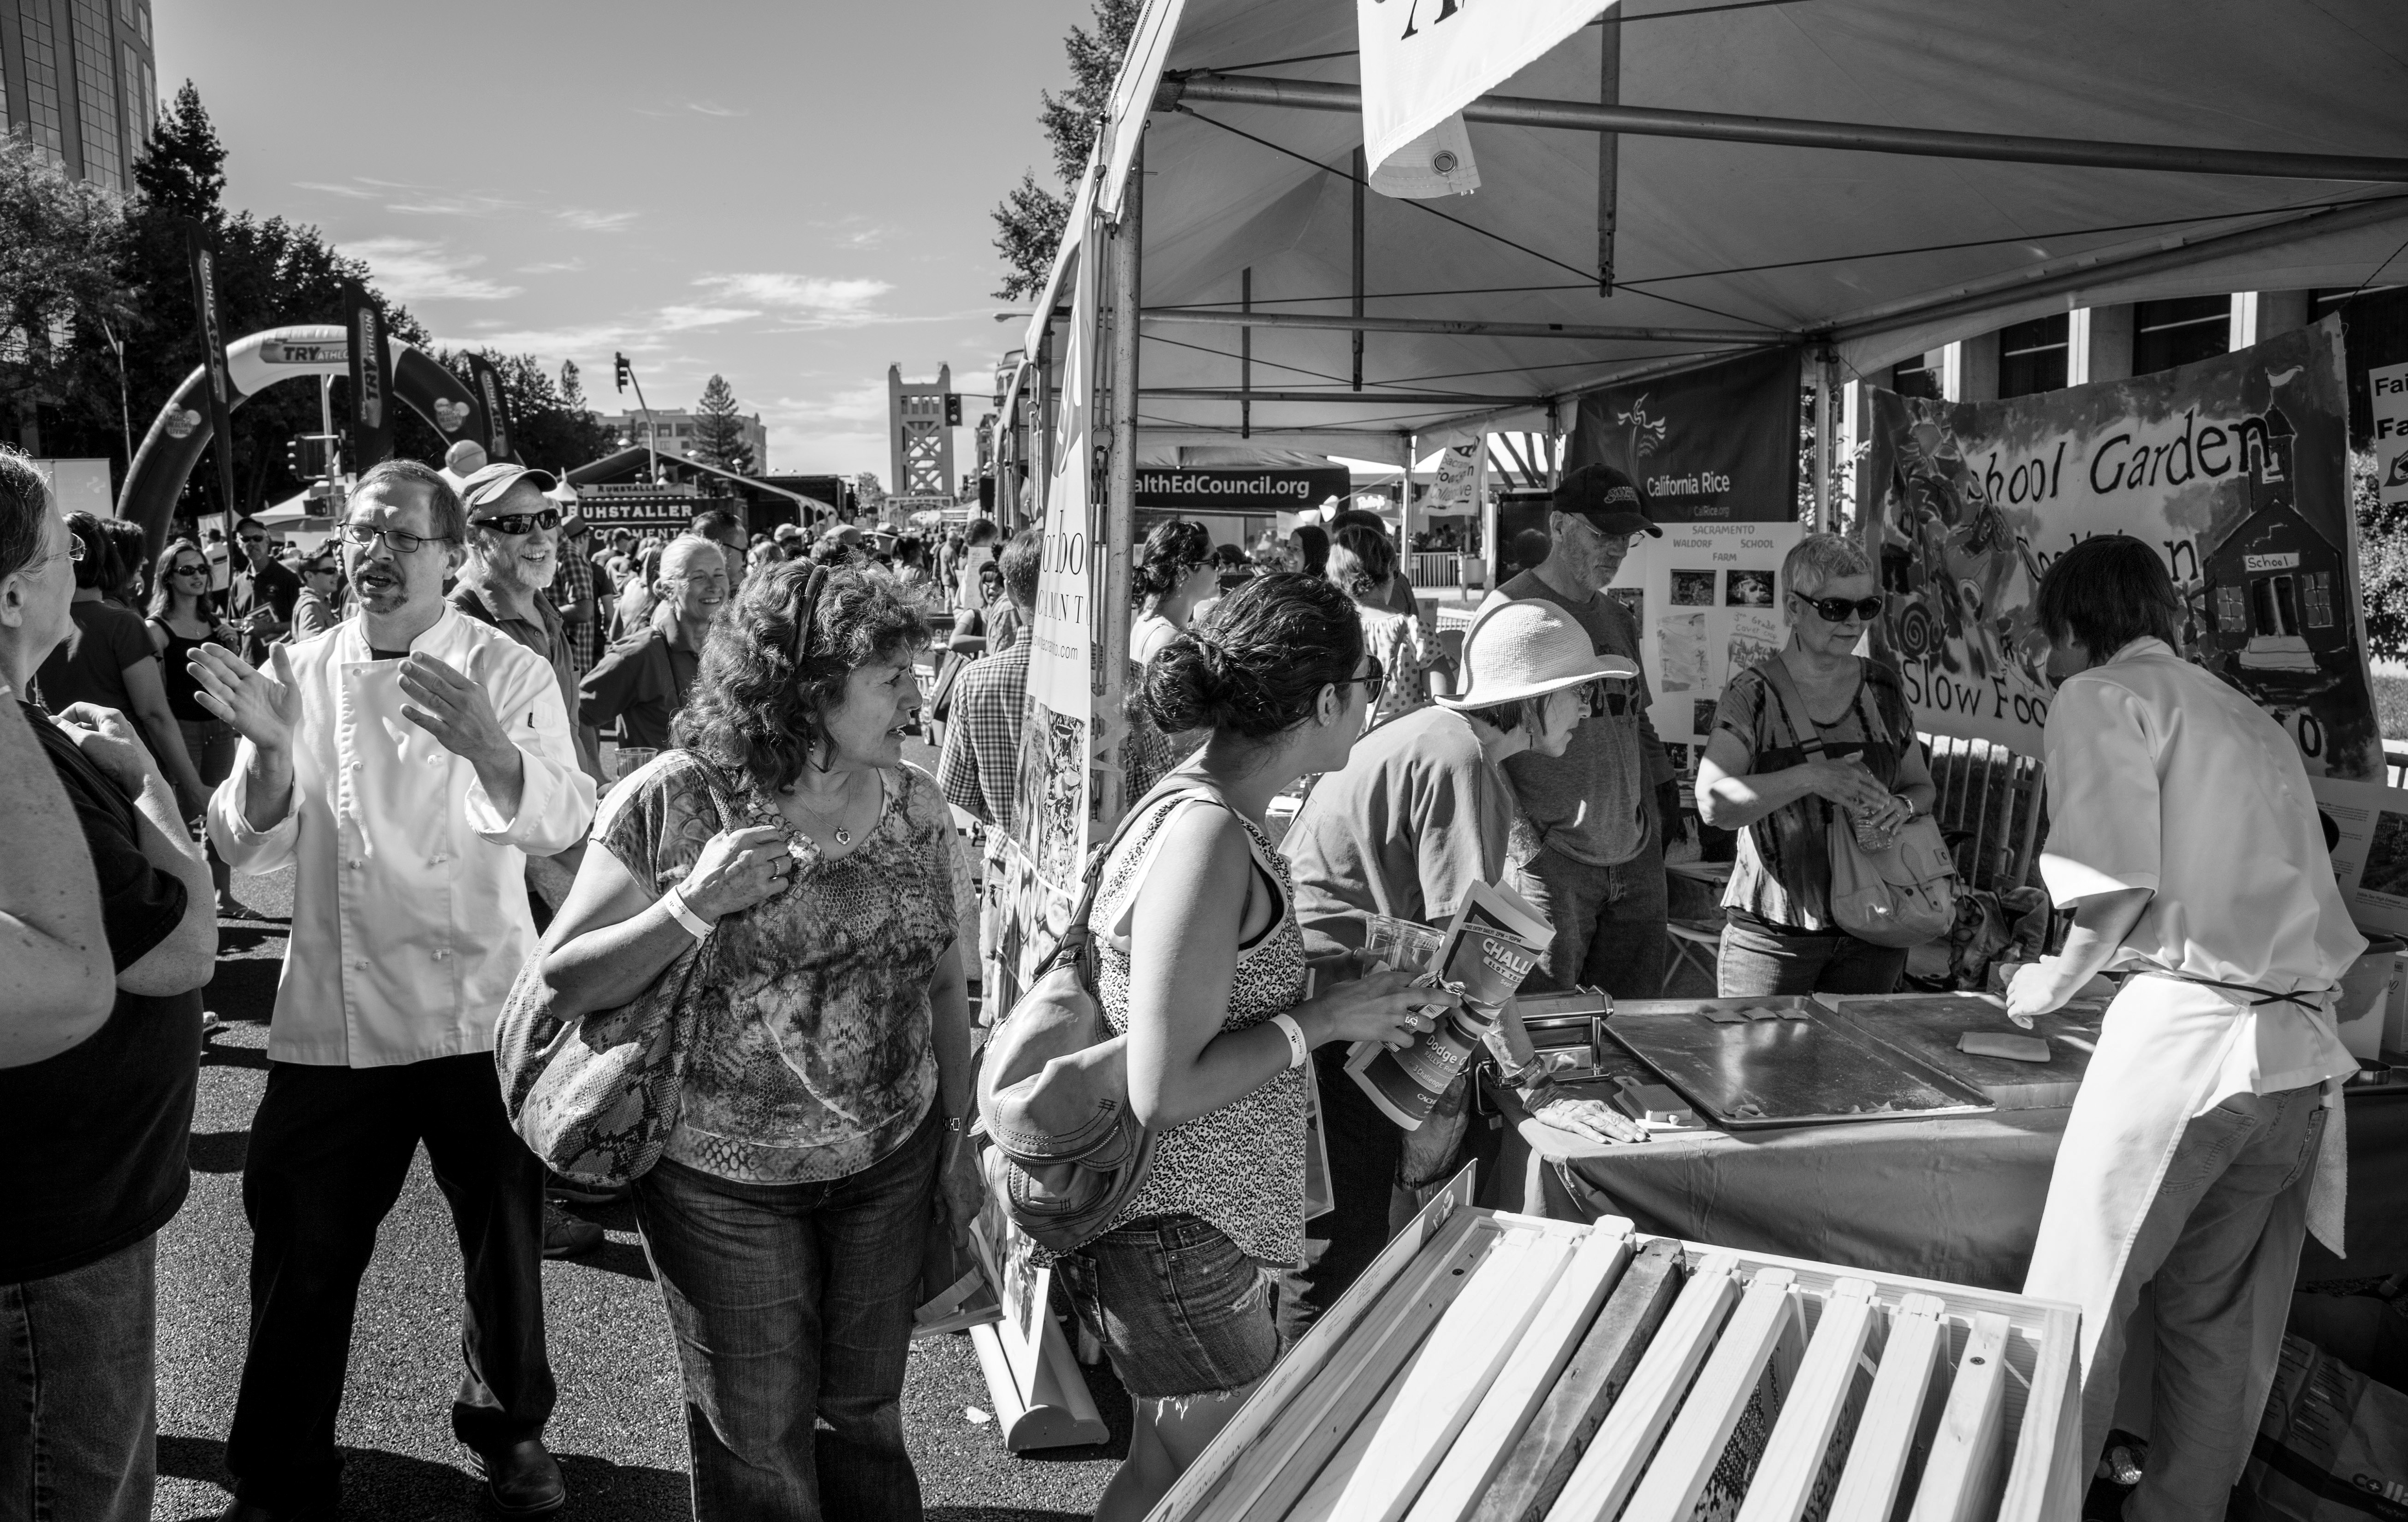
black and white, people, road, street, city, crowd, monochrome, bw, infrastructure, capitolmall, sacramento, farmtofork, farmtoforkweek, laborer, urban area, monochrome photography